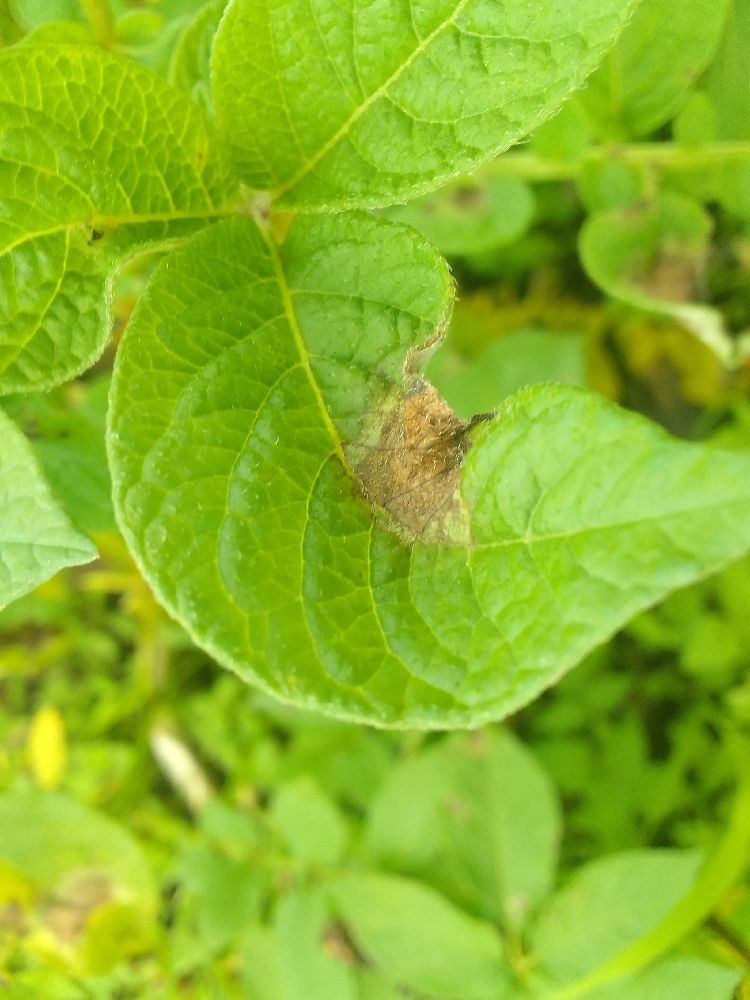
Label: Late blight